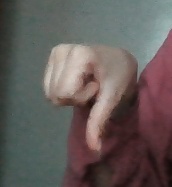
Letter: waw